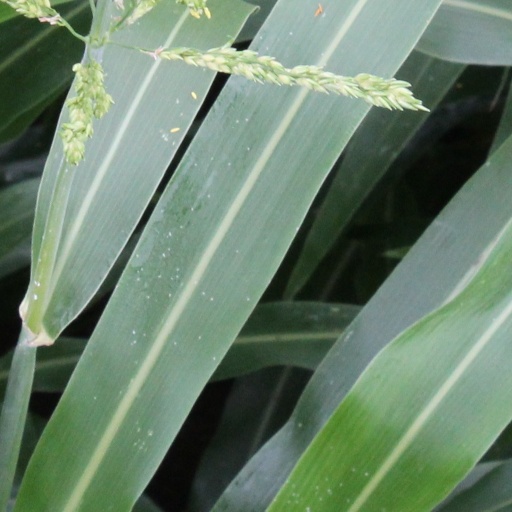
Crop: sorghum